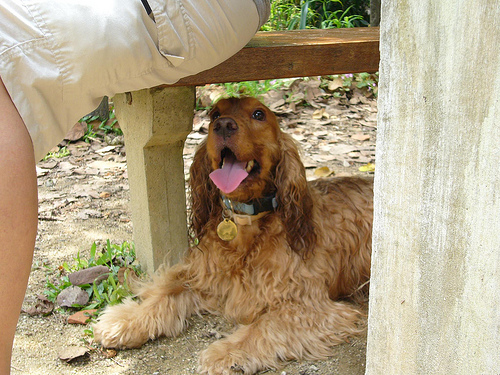
Breed: english cocker spaniel